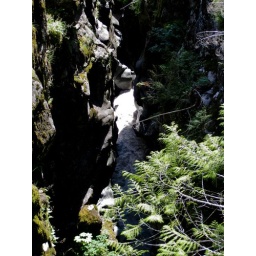
Amazingly, the water in this box canyon is 180 ft below the bridge decking I'm standing on.